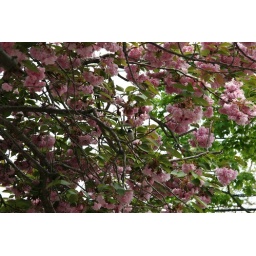
Bird in Cherry Blossom tree in front of house